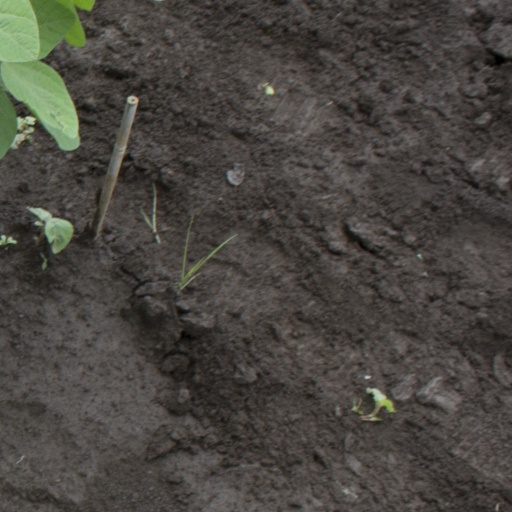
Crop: soybean